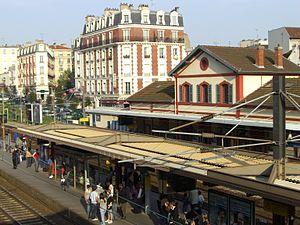
La gare de La Garenne-Colombes est une gare ferroviaire française située dans la commune de La Garenne-Colombes, les voies ferrées représentant la limite communale entre celle-ci, au sud, et celle de Colombes, au nord. Elle est en connexion distante avec la ligne 2 du tramway d'Île-de-France à la station Charlebourg.